Business Motivation Model

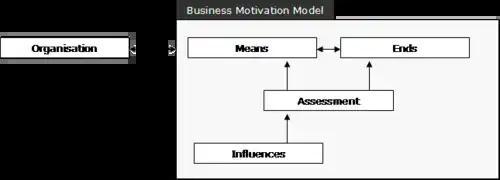
Business Motivation Model

The Business Motivation Model (BMM) in enterprise architecture provides a scheme and structure for developing, communicating, and managing business plans in an organized manner. Specifically, the Business Motivation Model does all the following: